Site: brandenburg
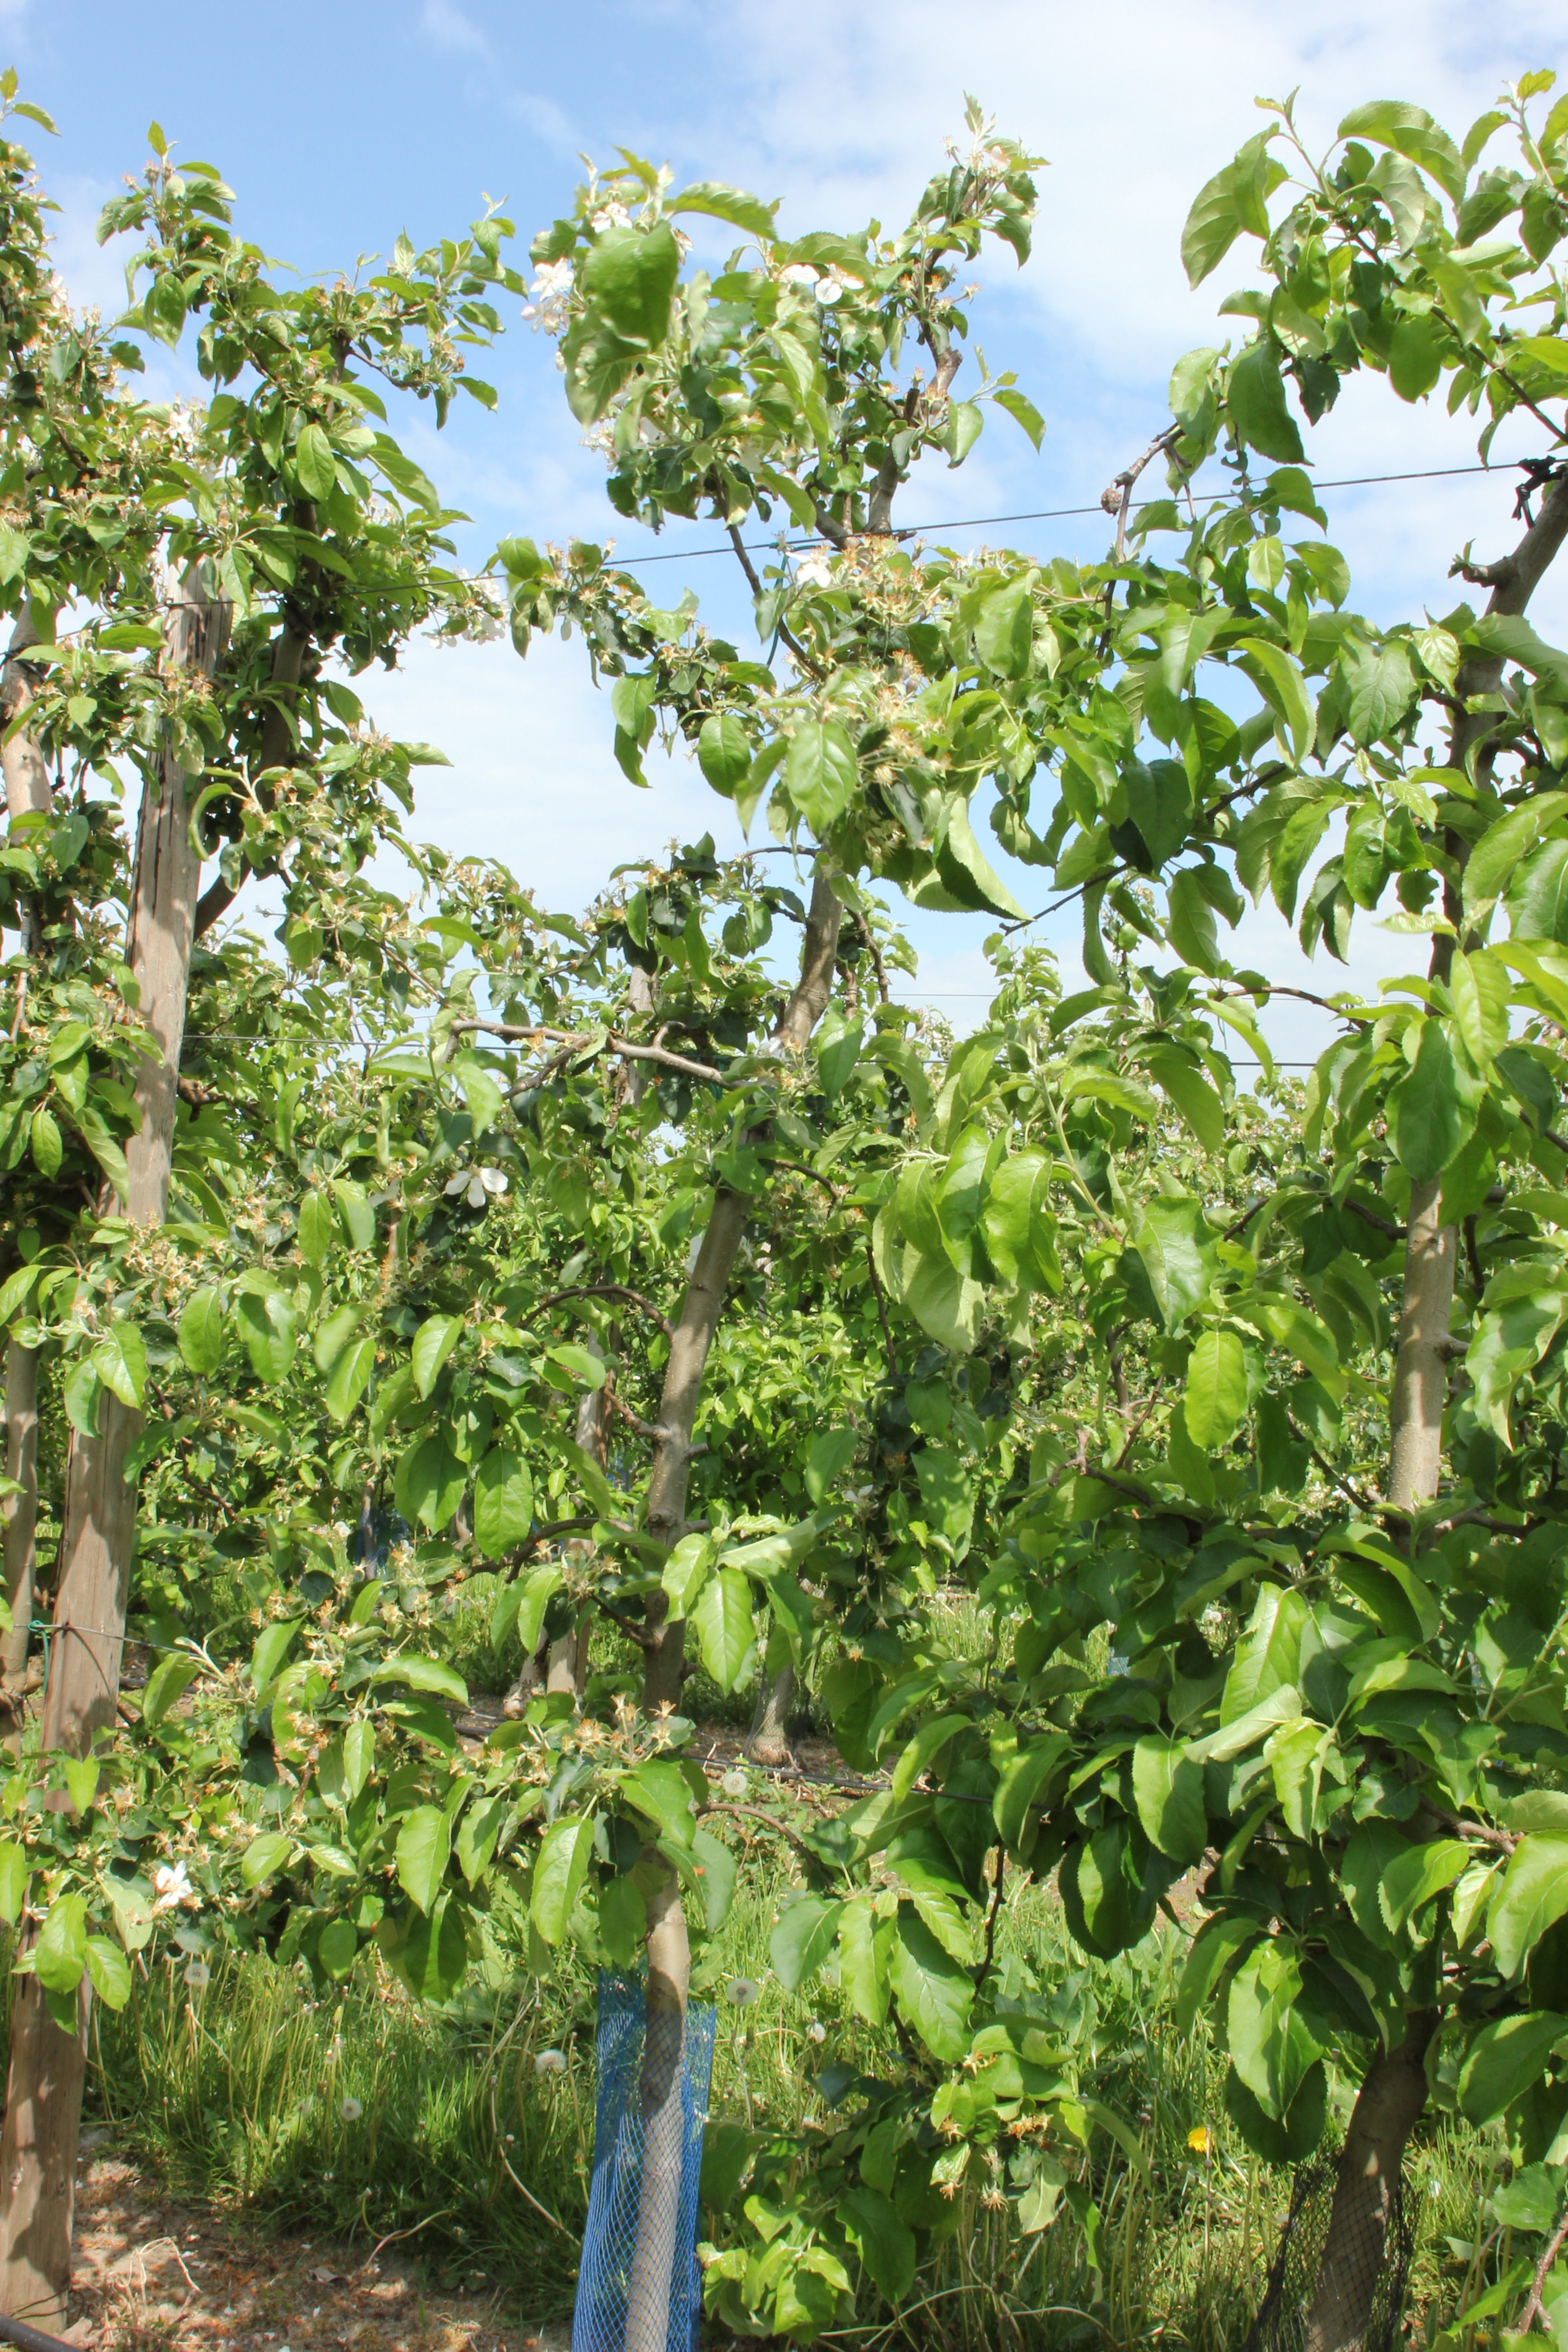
Growth stage (BBCH 67): Flowering